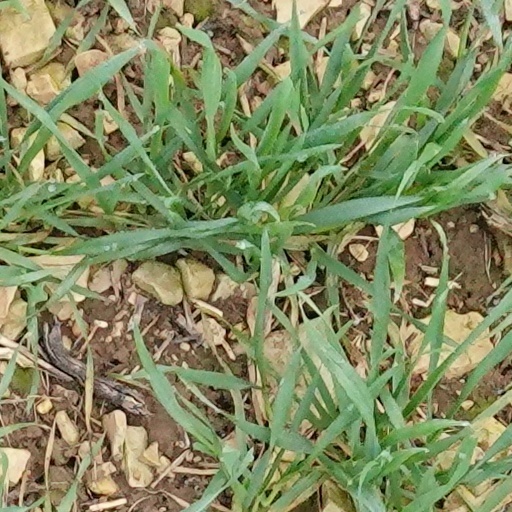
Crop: wheat